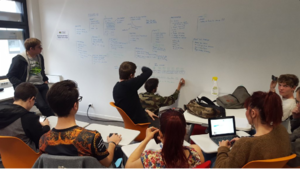
Escape game au Learning Lab de l'IUT de Béziers
L'IUT de Béziers est un institut d'enseignement technologique basé à Béziers.